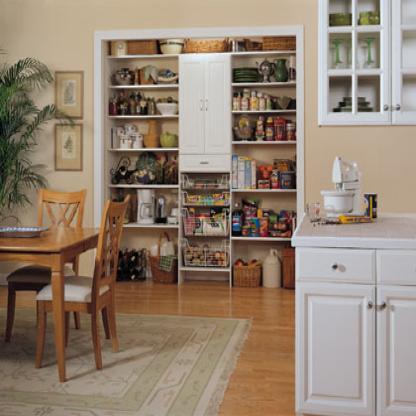
Scene: Indoor